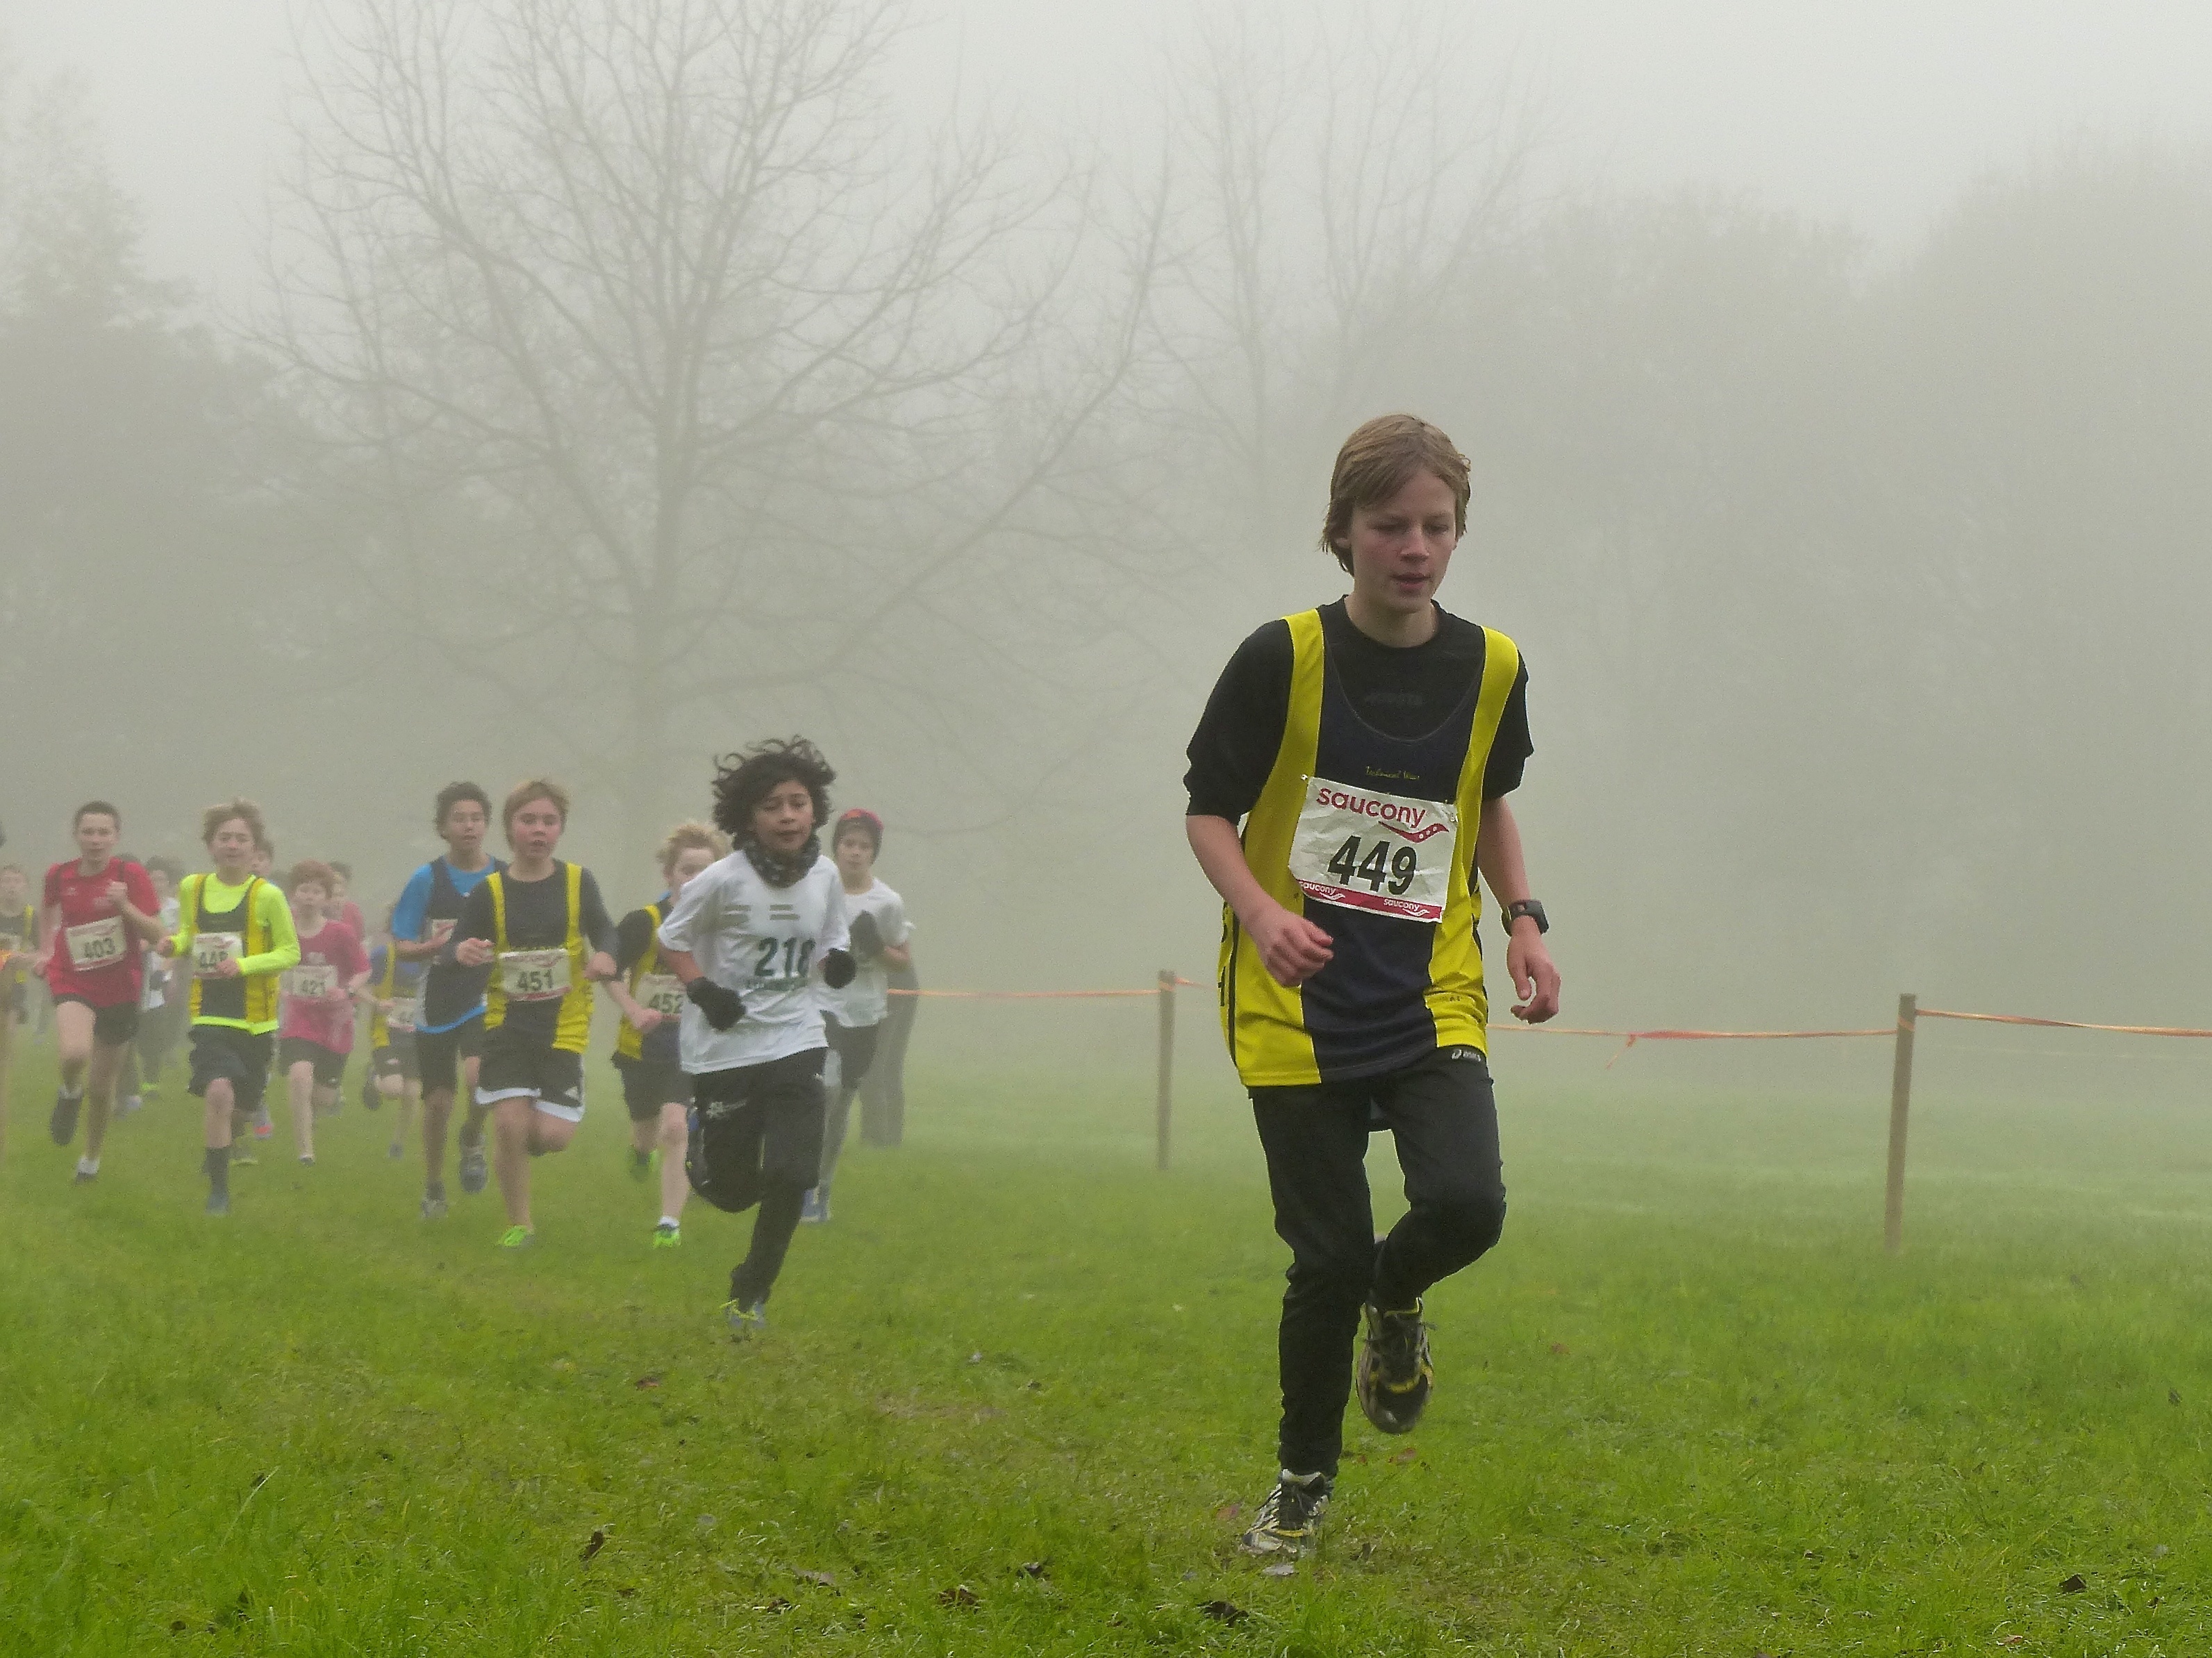
person, fog, mist, sport, meadow, running, recreation, jogging, ash, crosscountry, belgium, race, competition, team, sports, championship, endurance, athletics, xc, antwerp, necis, physical exercise, outdoor recreation, human action, ultramarathon, duathlon, long distance running, cross country running